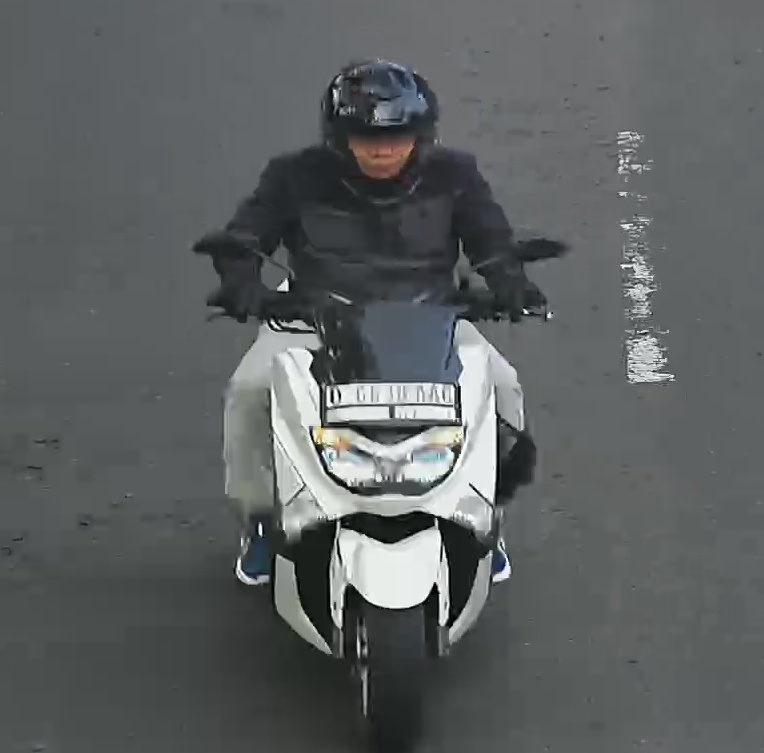
person-with-helmet: 1
person-without-helmet: 0